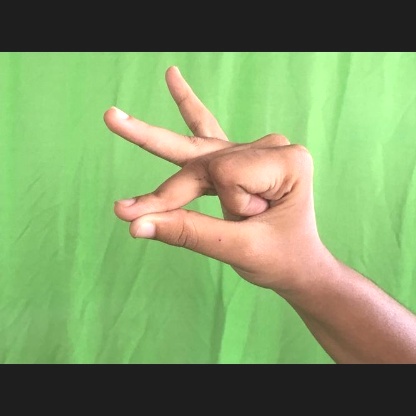
Mudra: Bramaram